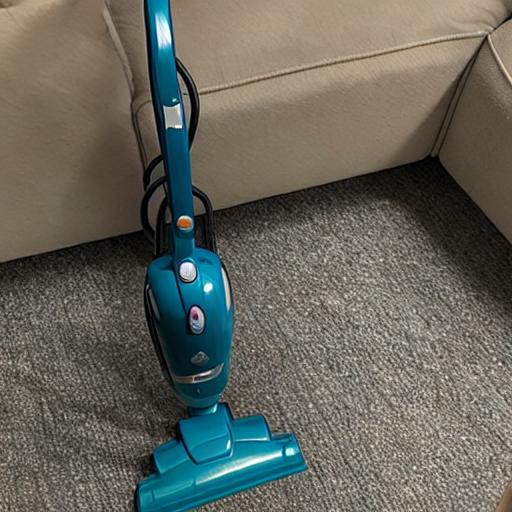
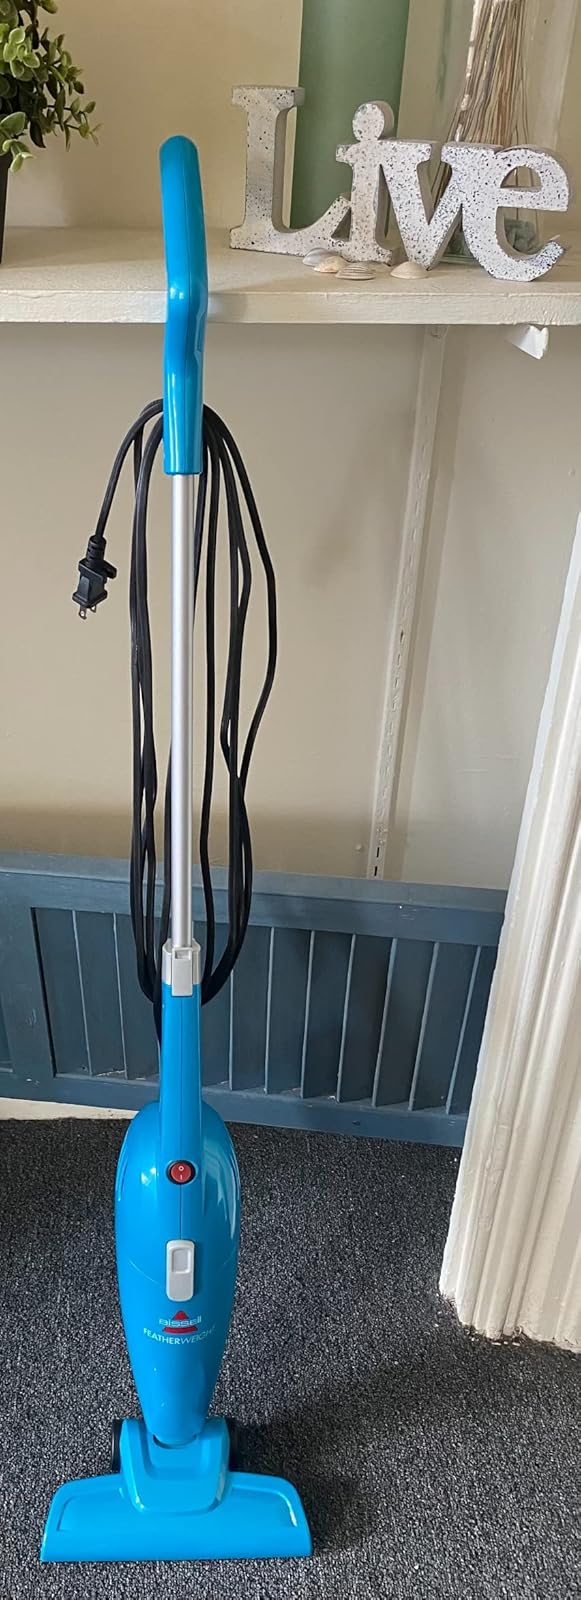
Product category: items_vacuum
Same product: no